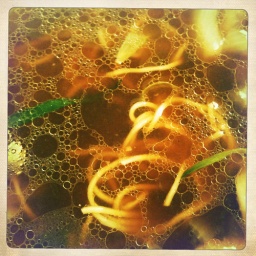
Big bowl deal; of fish, onion, mushroom and black pepper in egg noodles in soup at the Coventry Noodle Bar